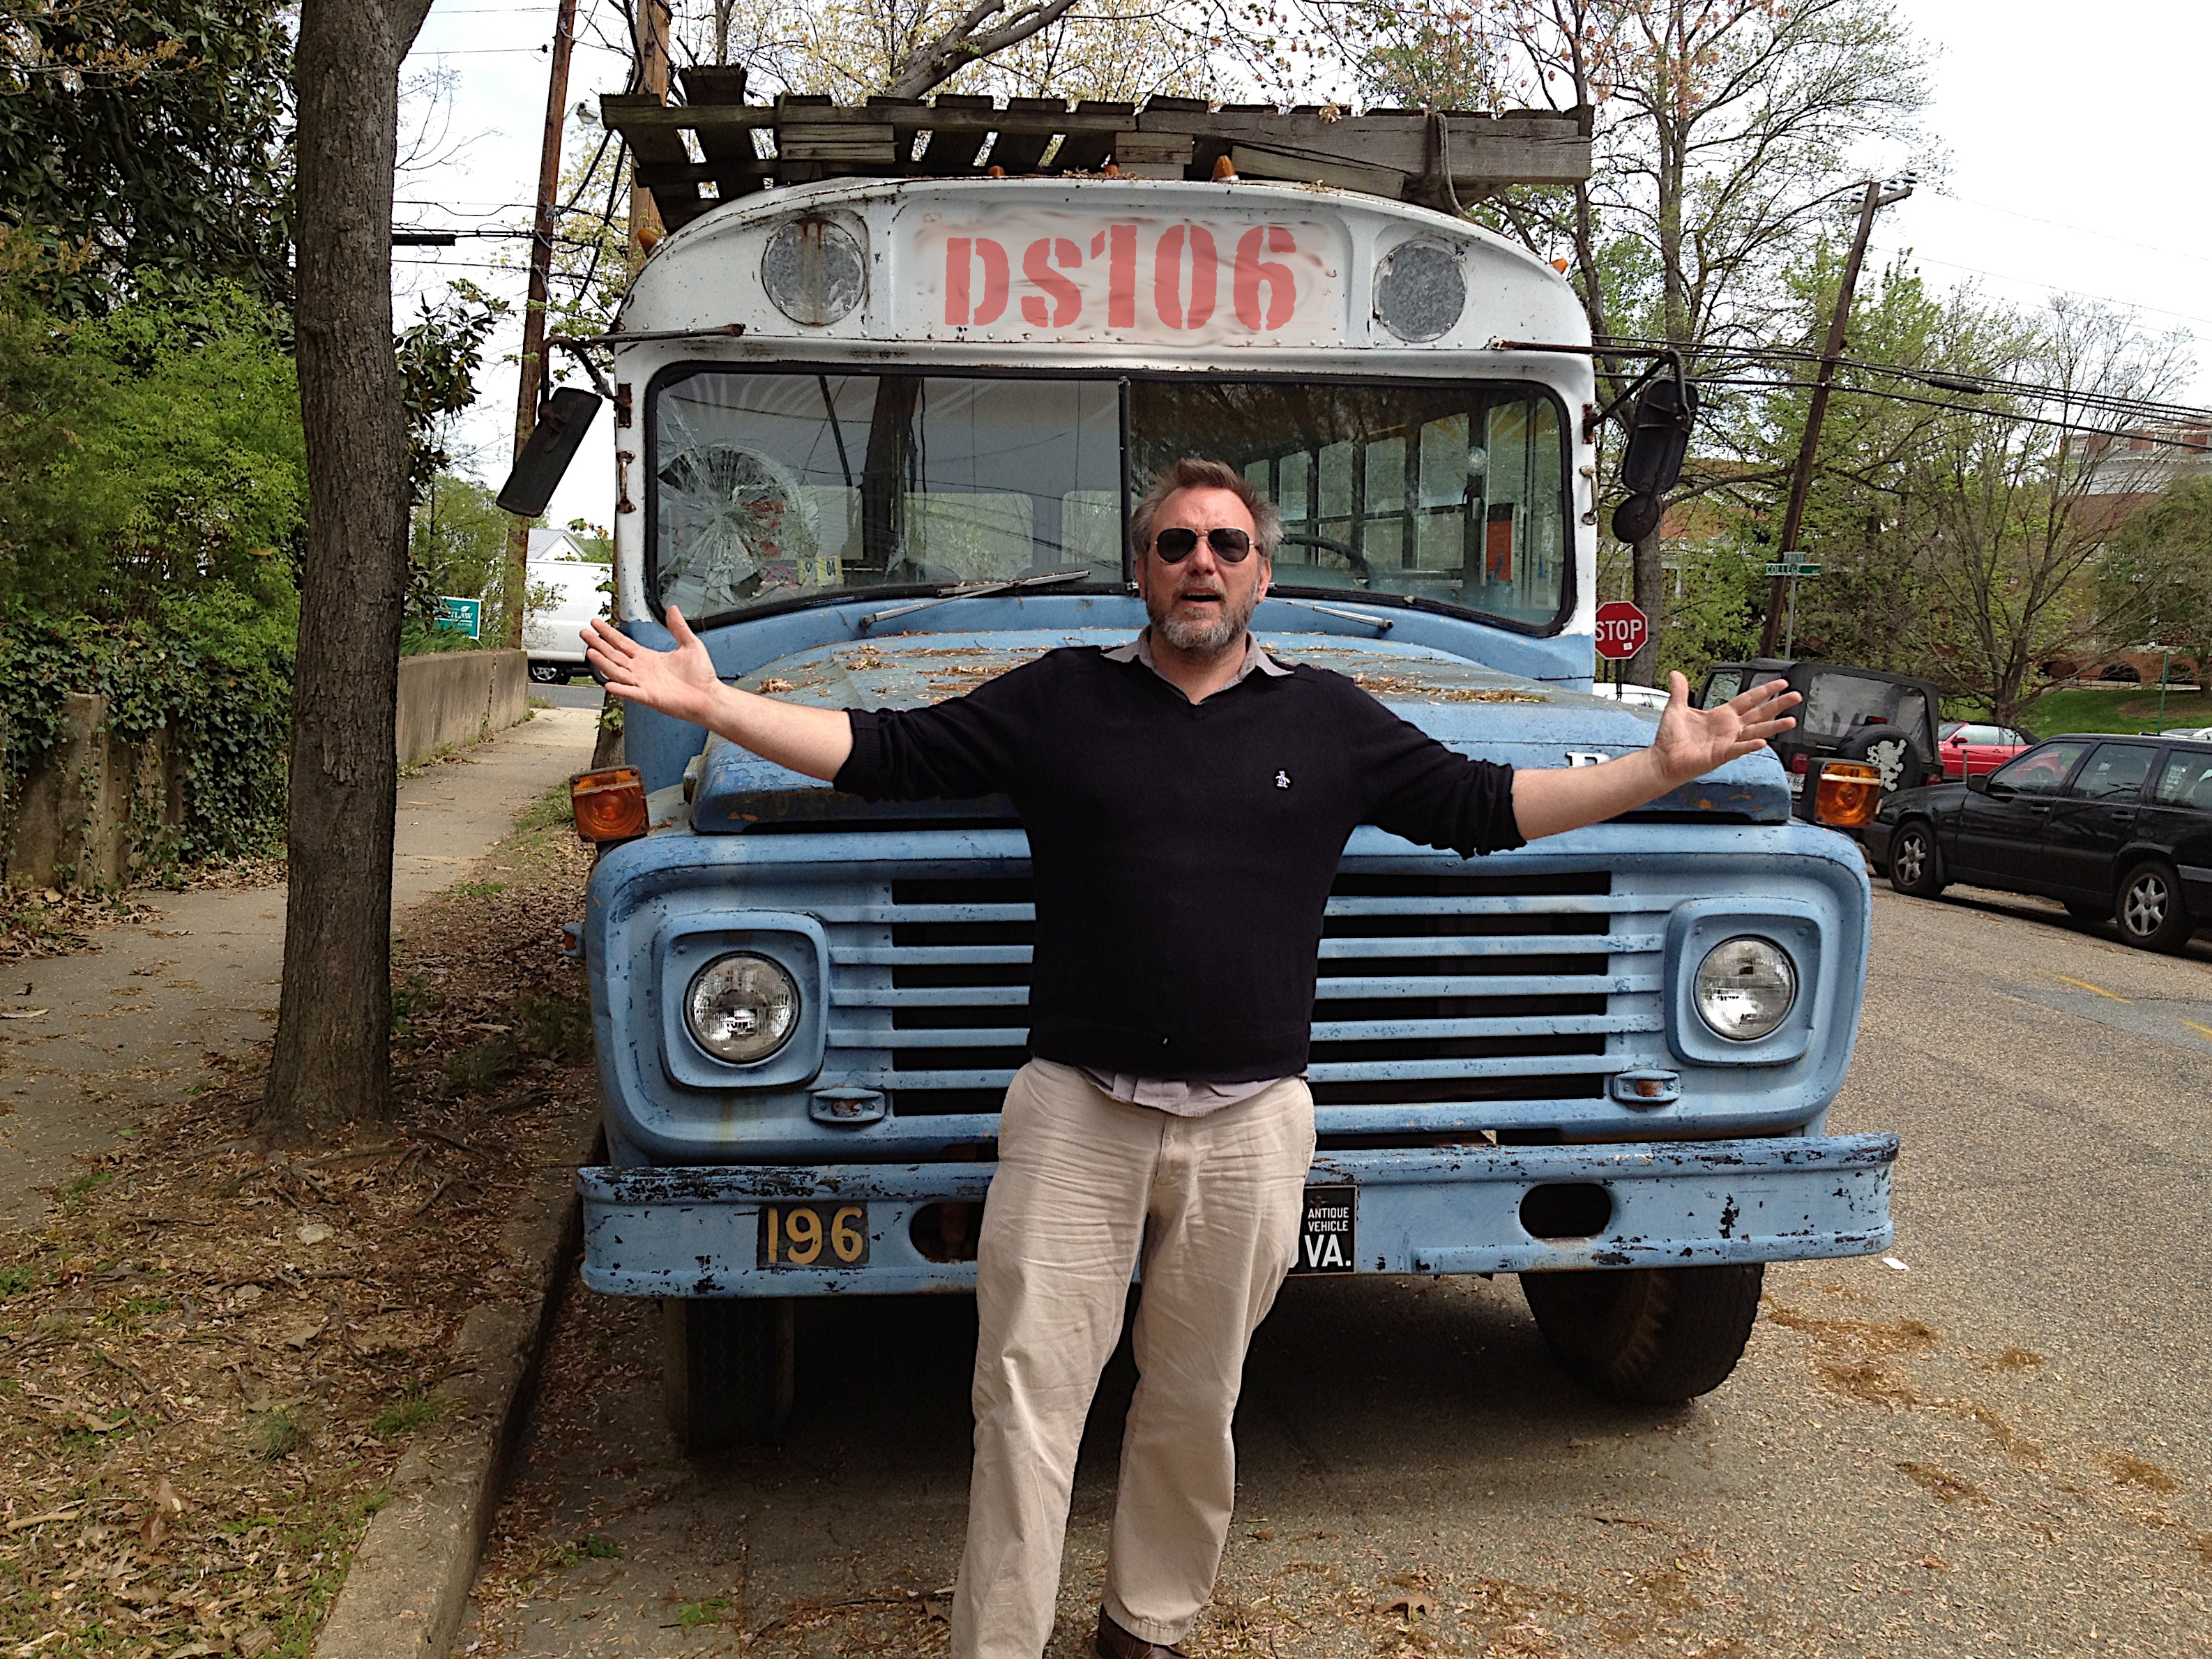
car, adventure, jeep, transport, truck, vehicle, ds106, 2012366, jimgroom, safari, antique car, off road vehicle, land vehicle, automobile make, off roading